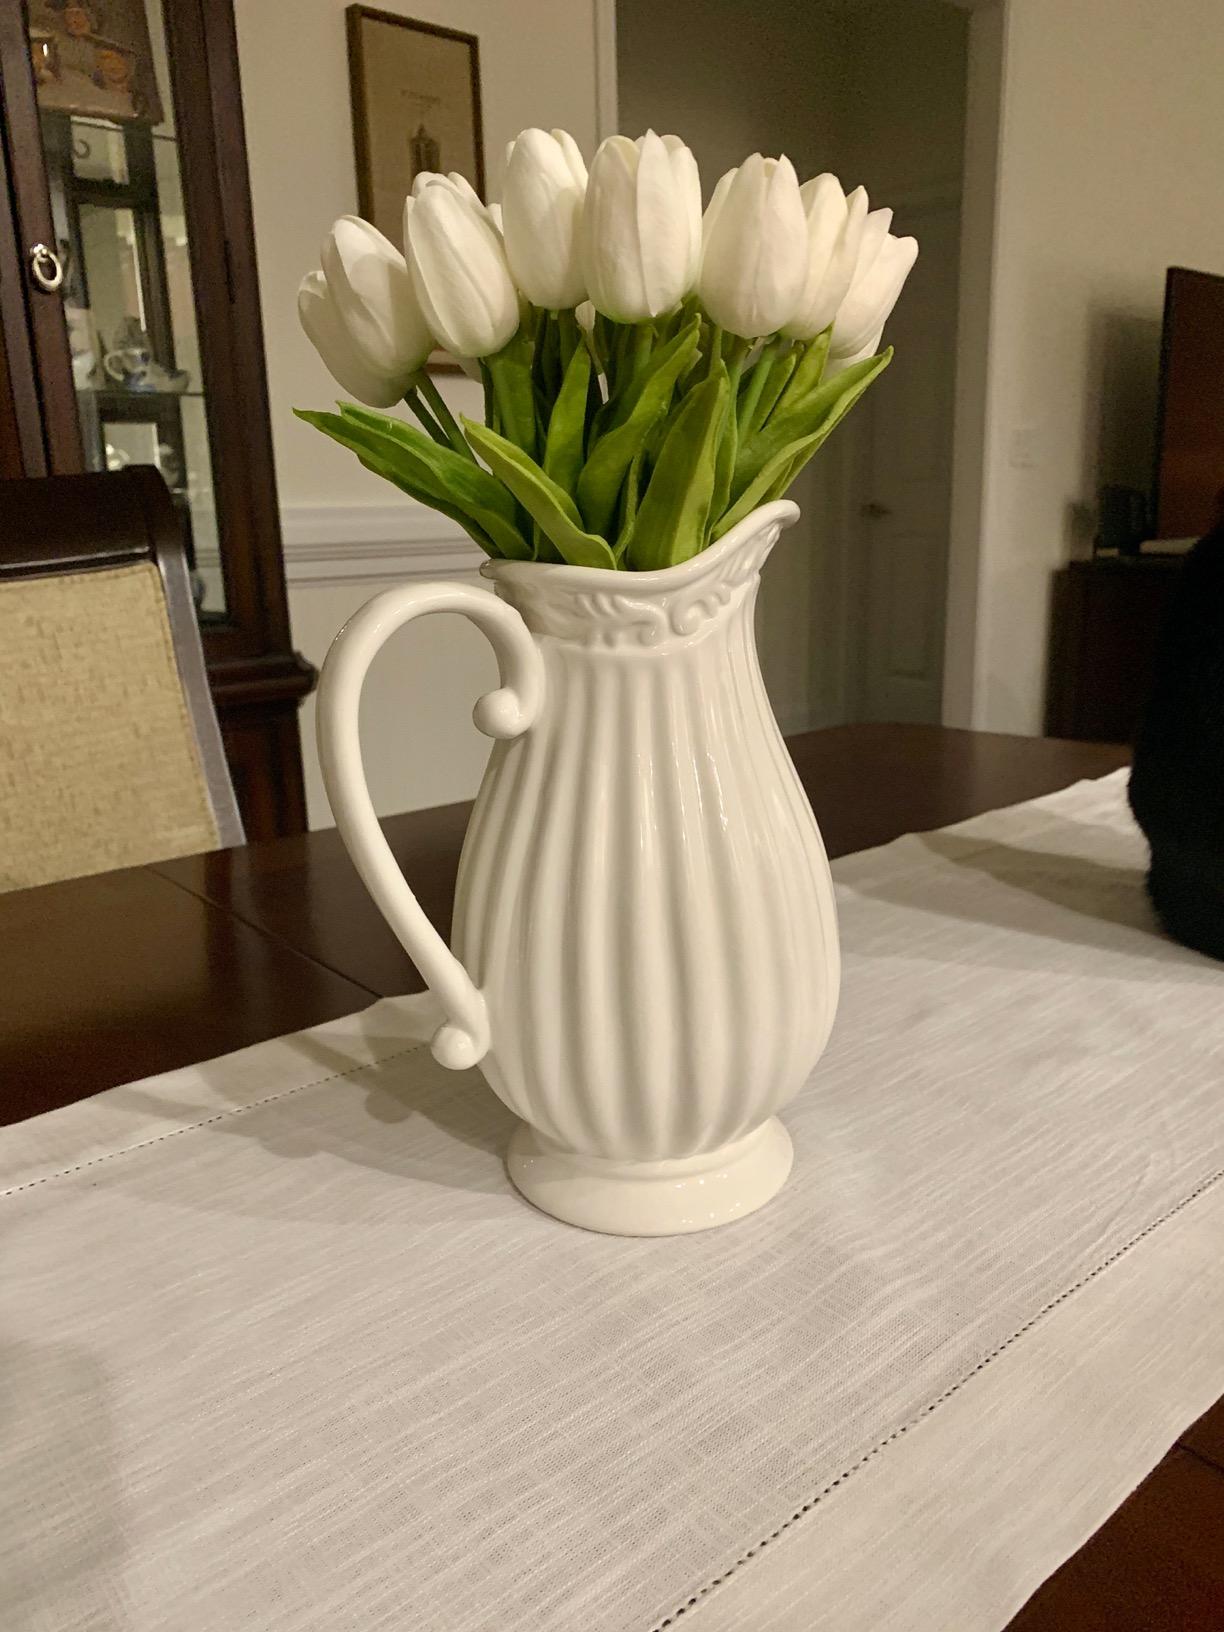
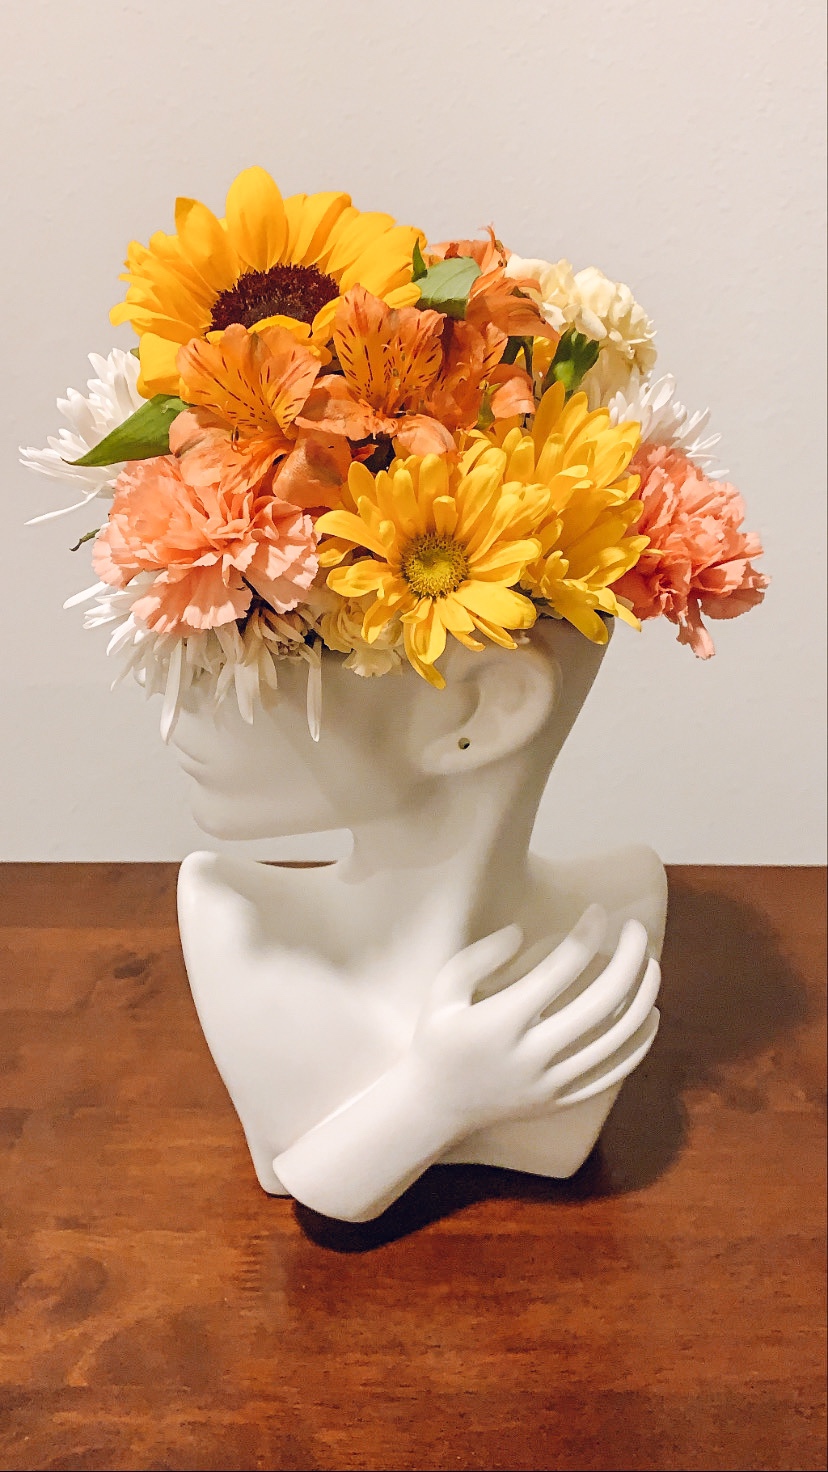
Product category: vase
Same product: no